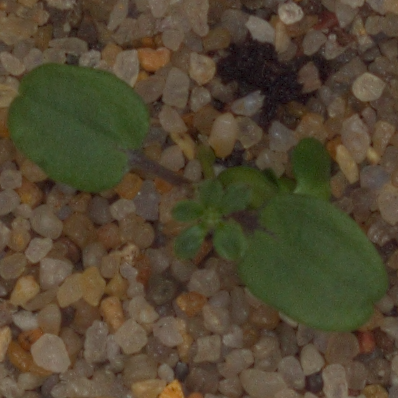
Label: cleavers